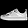
Label: Sneaker